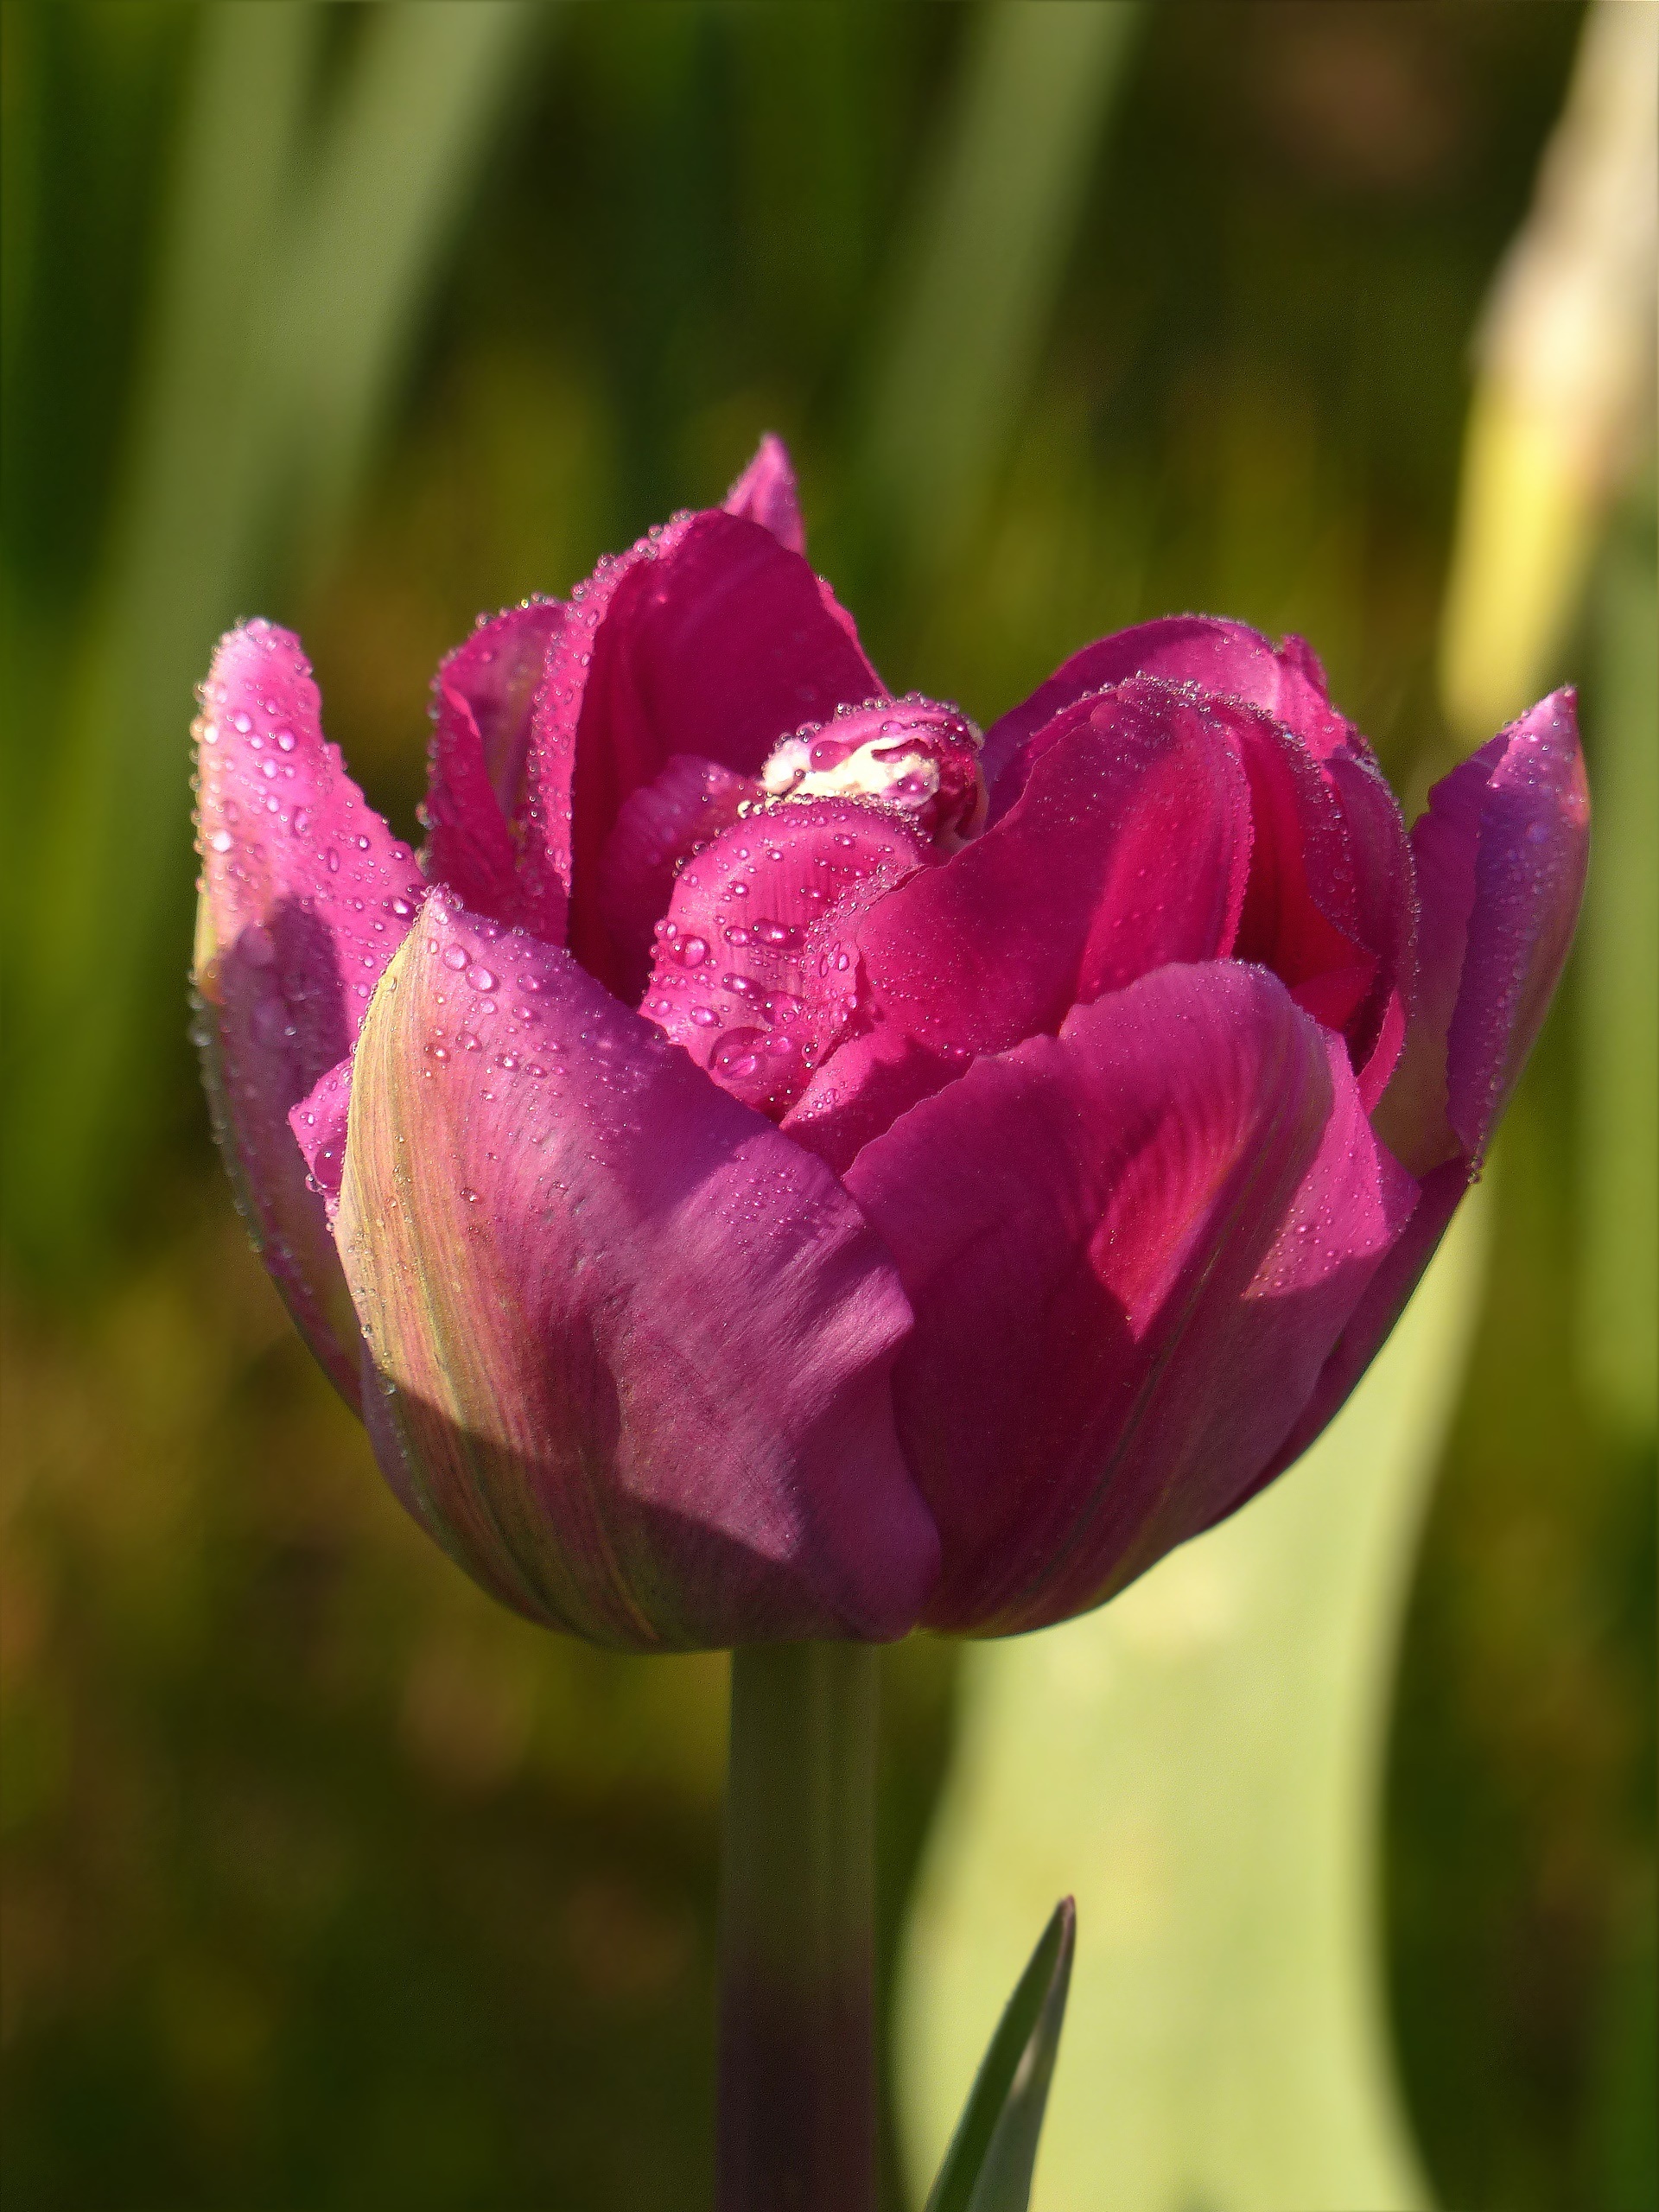
blossom, plant, flower, petal, tulip, pink, close, flora, evening sun, macro photography, flowering plant, plant stem, land plant